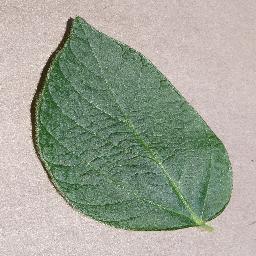
Label: Soybean___healthy